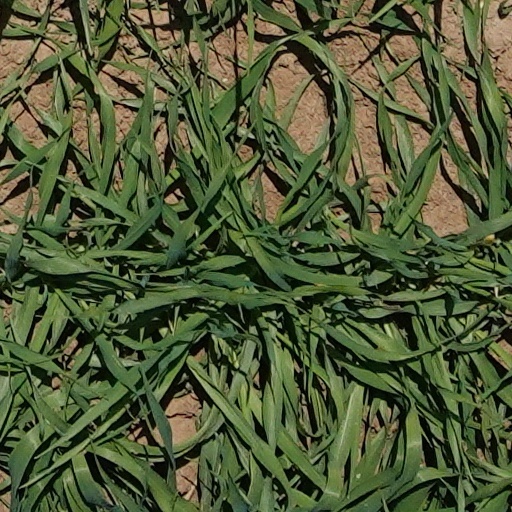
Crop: wheat